Antonio F. Coronel

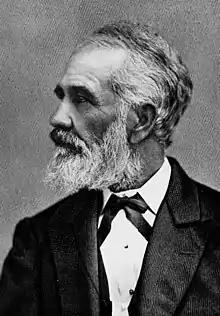

Don Antonio Francisco Coronel (October 21, 1817 – April 17, 1894) was a Californio politician and ranchero who was Mayor of Los Angeles and California State Treasurer. Coronel was considered one of the first preservationists in Los Angeles, and his private collection formed the basis of the Natural History Museum of Los Angeles County.